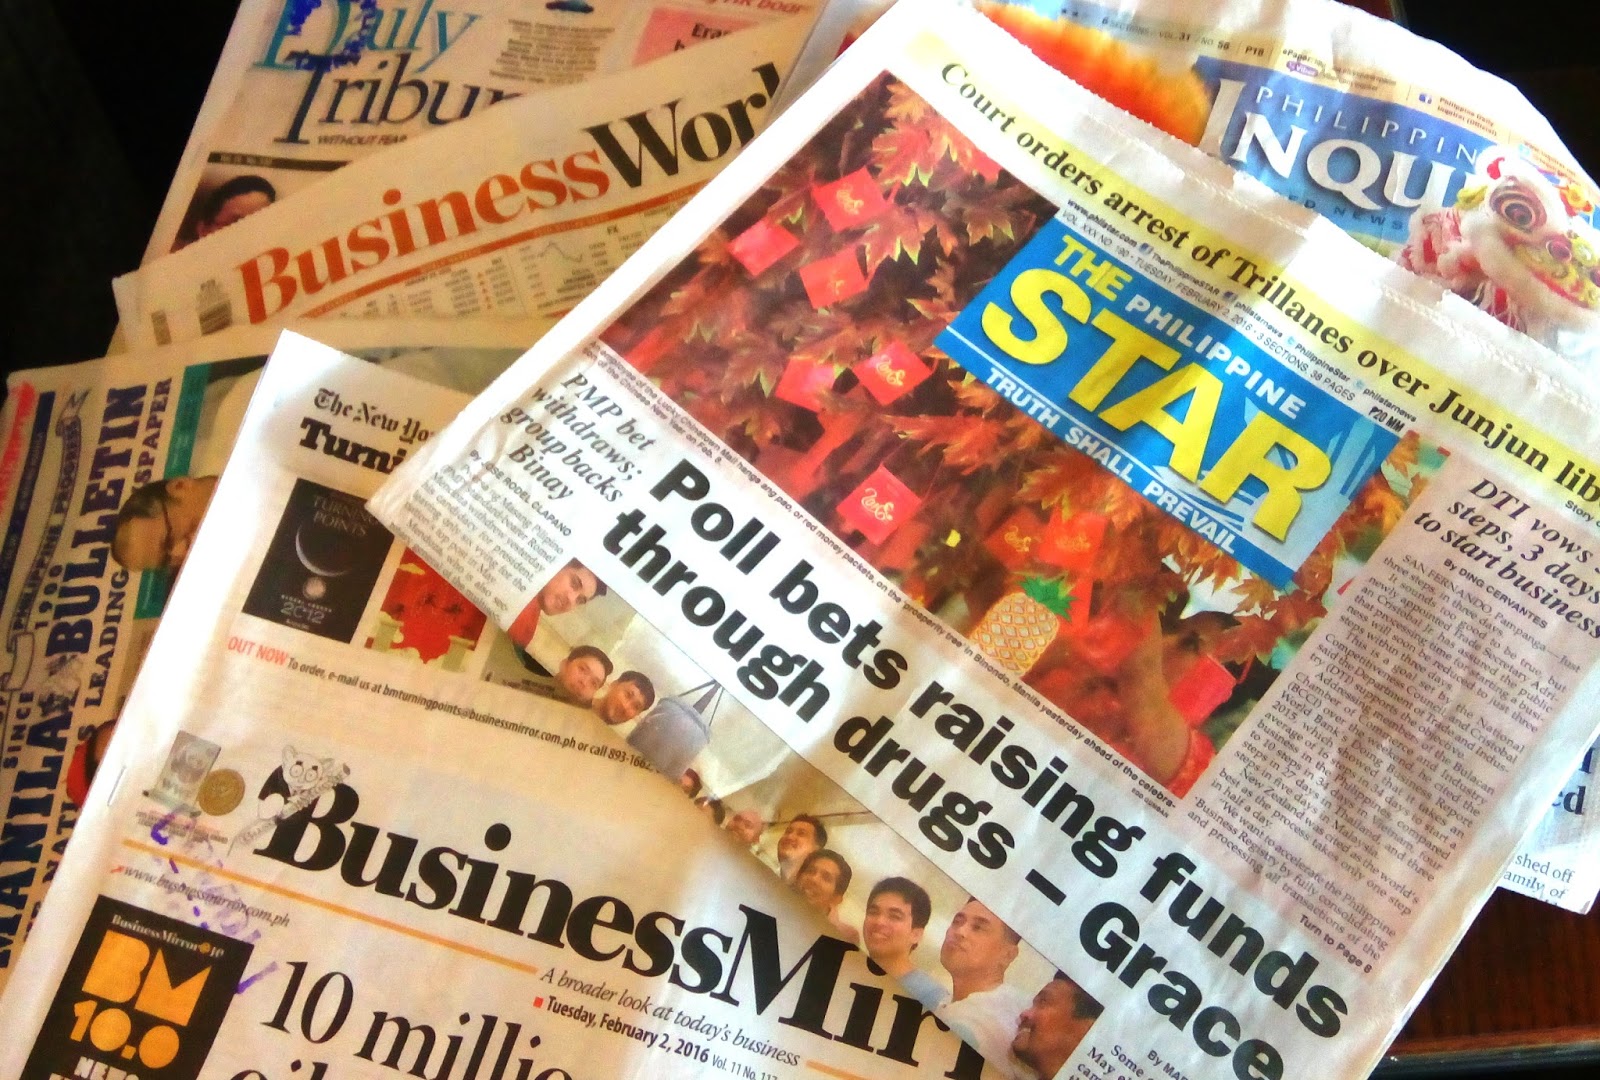
Label: paper